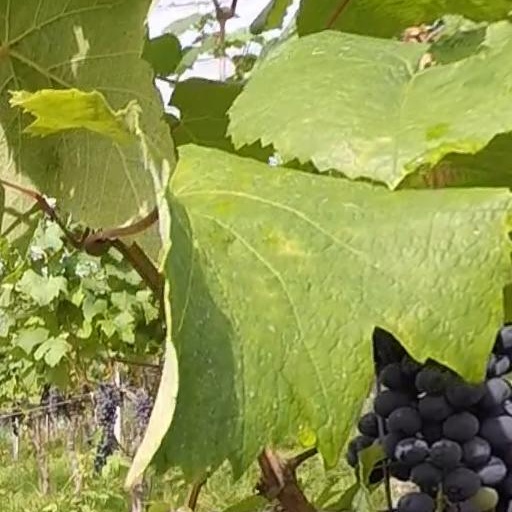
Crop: grape